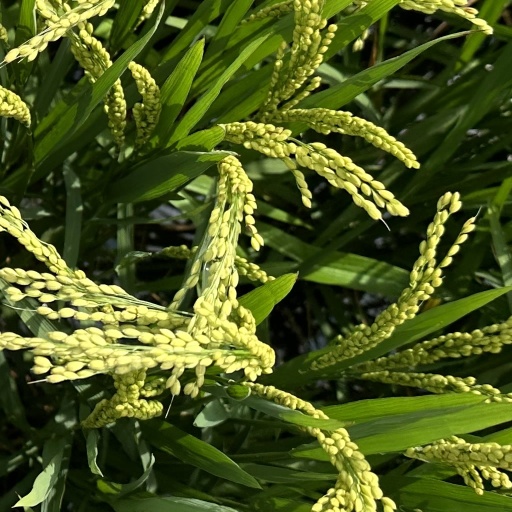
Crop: rice